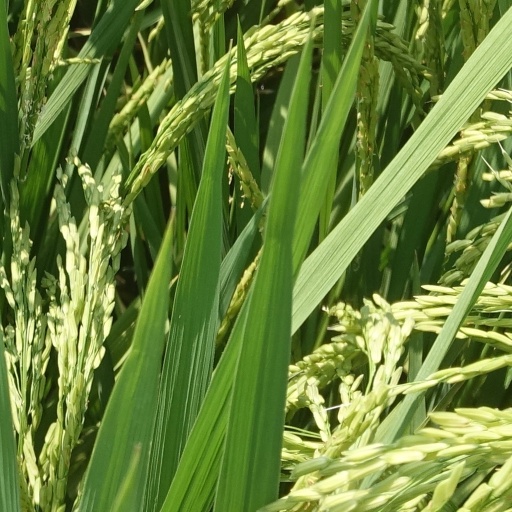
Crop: rice